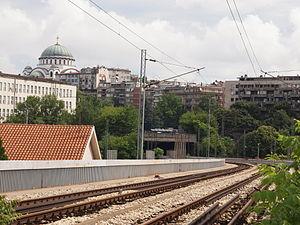
La gare de Belgrade Centre, également appelée Prokop, est la nouvelle gare de Belgrade, la capitale de la Serbie. Elle est située dans la municipalité urbaine de Savski venac.